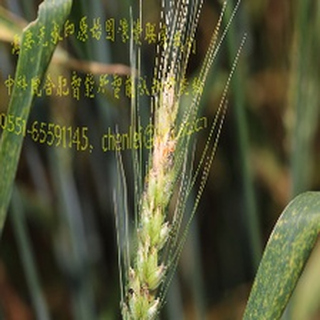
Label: wheat_fusarium_head_blight